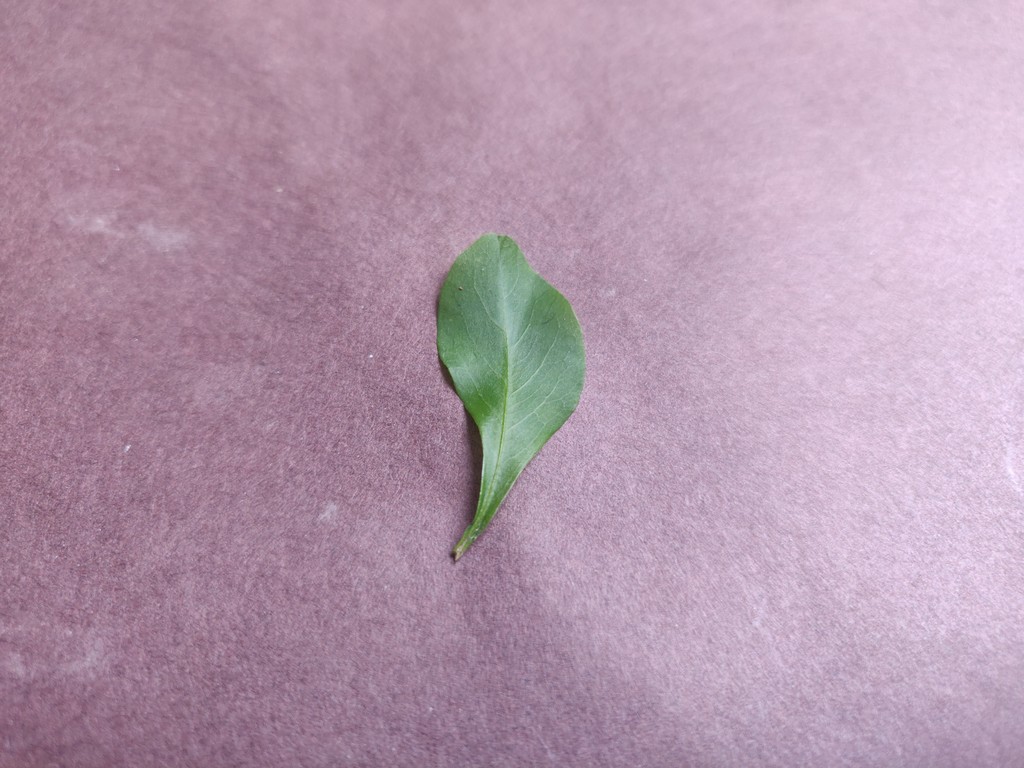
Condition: Healthy
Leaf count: single
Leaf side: front